El Sexo Débil

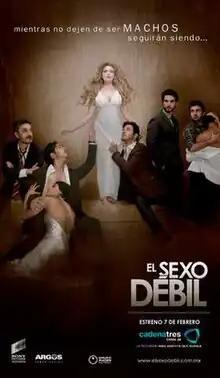

El Sexo Débil is a Mexican Spanish language telenovela produced by Argos Television for Cadena Tres and Sony Pictures Television for Cadena Tres. It stars Itatí Cantoral, Mauricio Ochmann, Khotan Fernández, Raúl Méndez, Pablo Cruz and Arturo Ríos. The series-made-telenovela was aired on February 7, 2011.